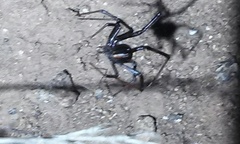
Species: Lactrodectus_hesperus